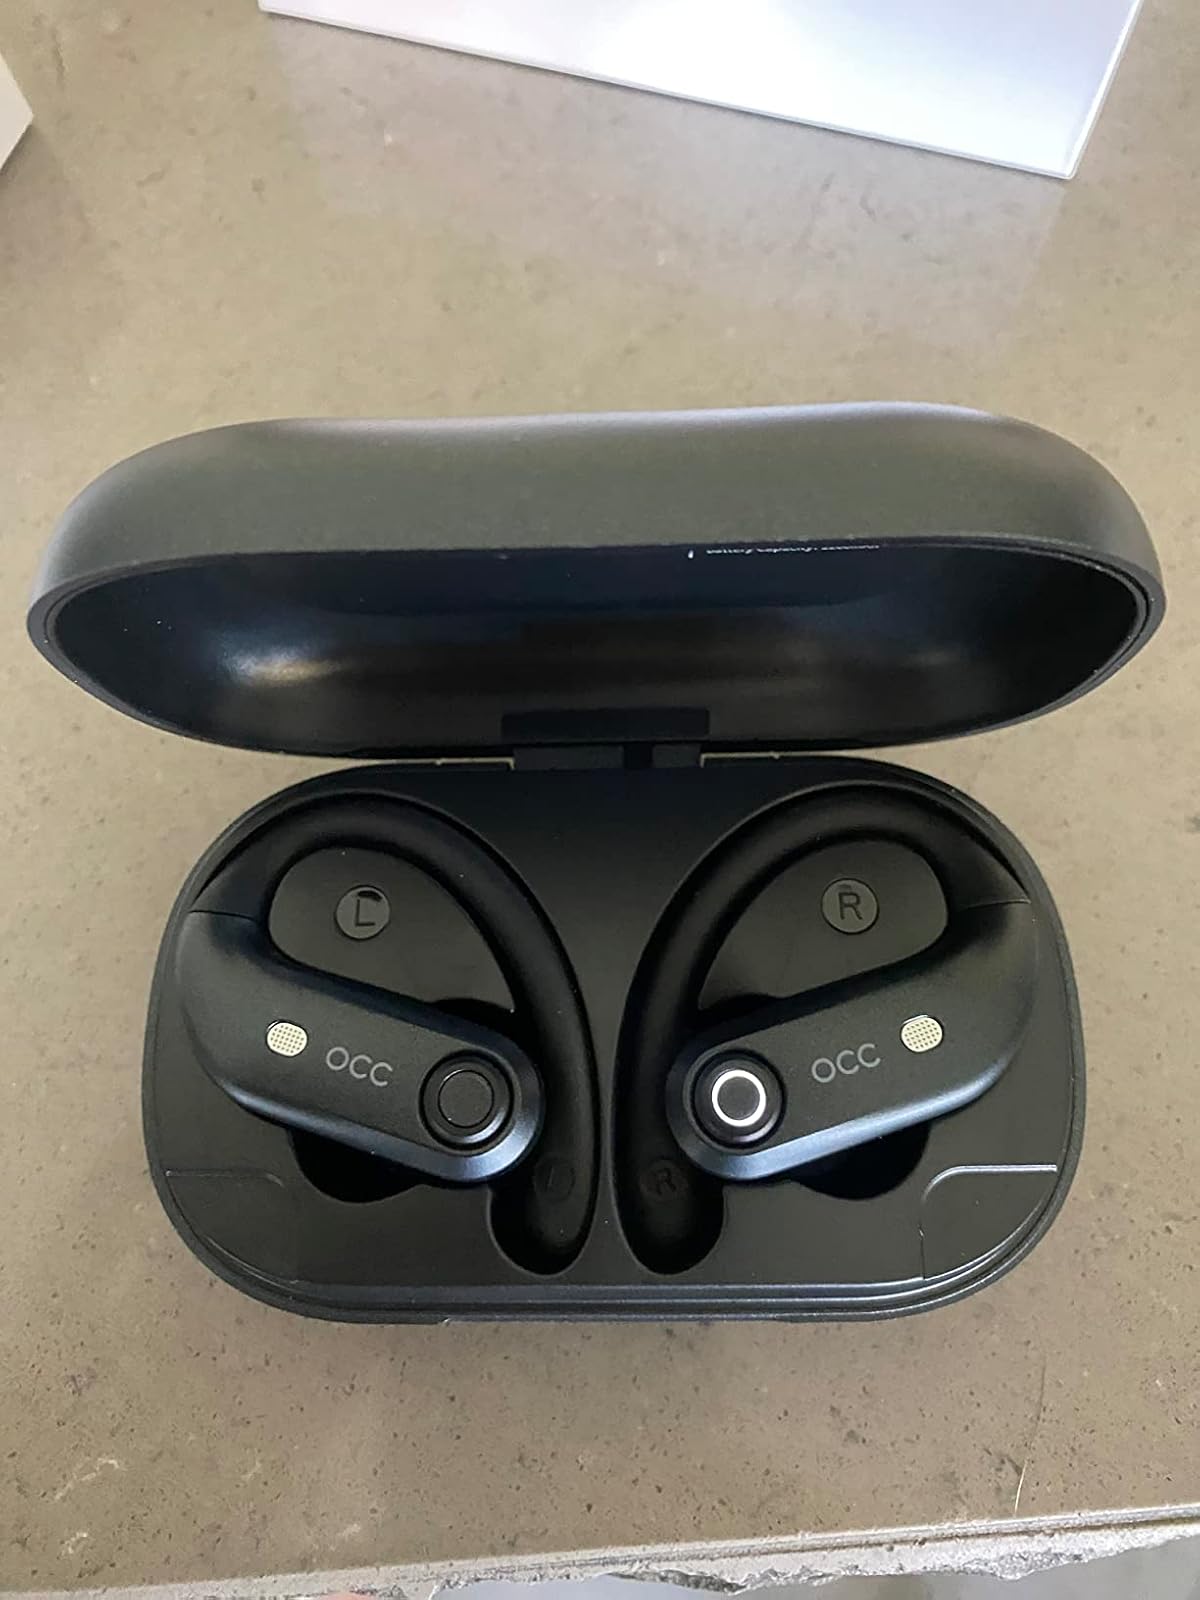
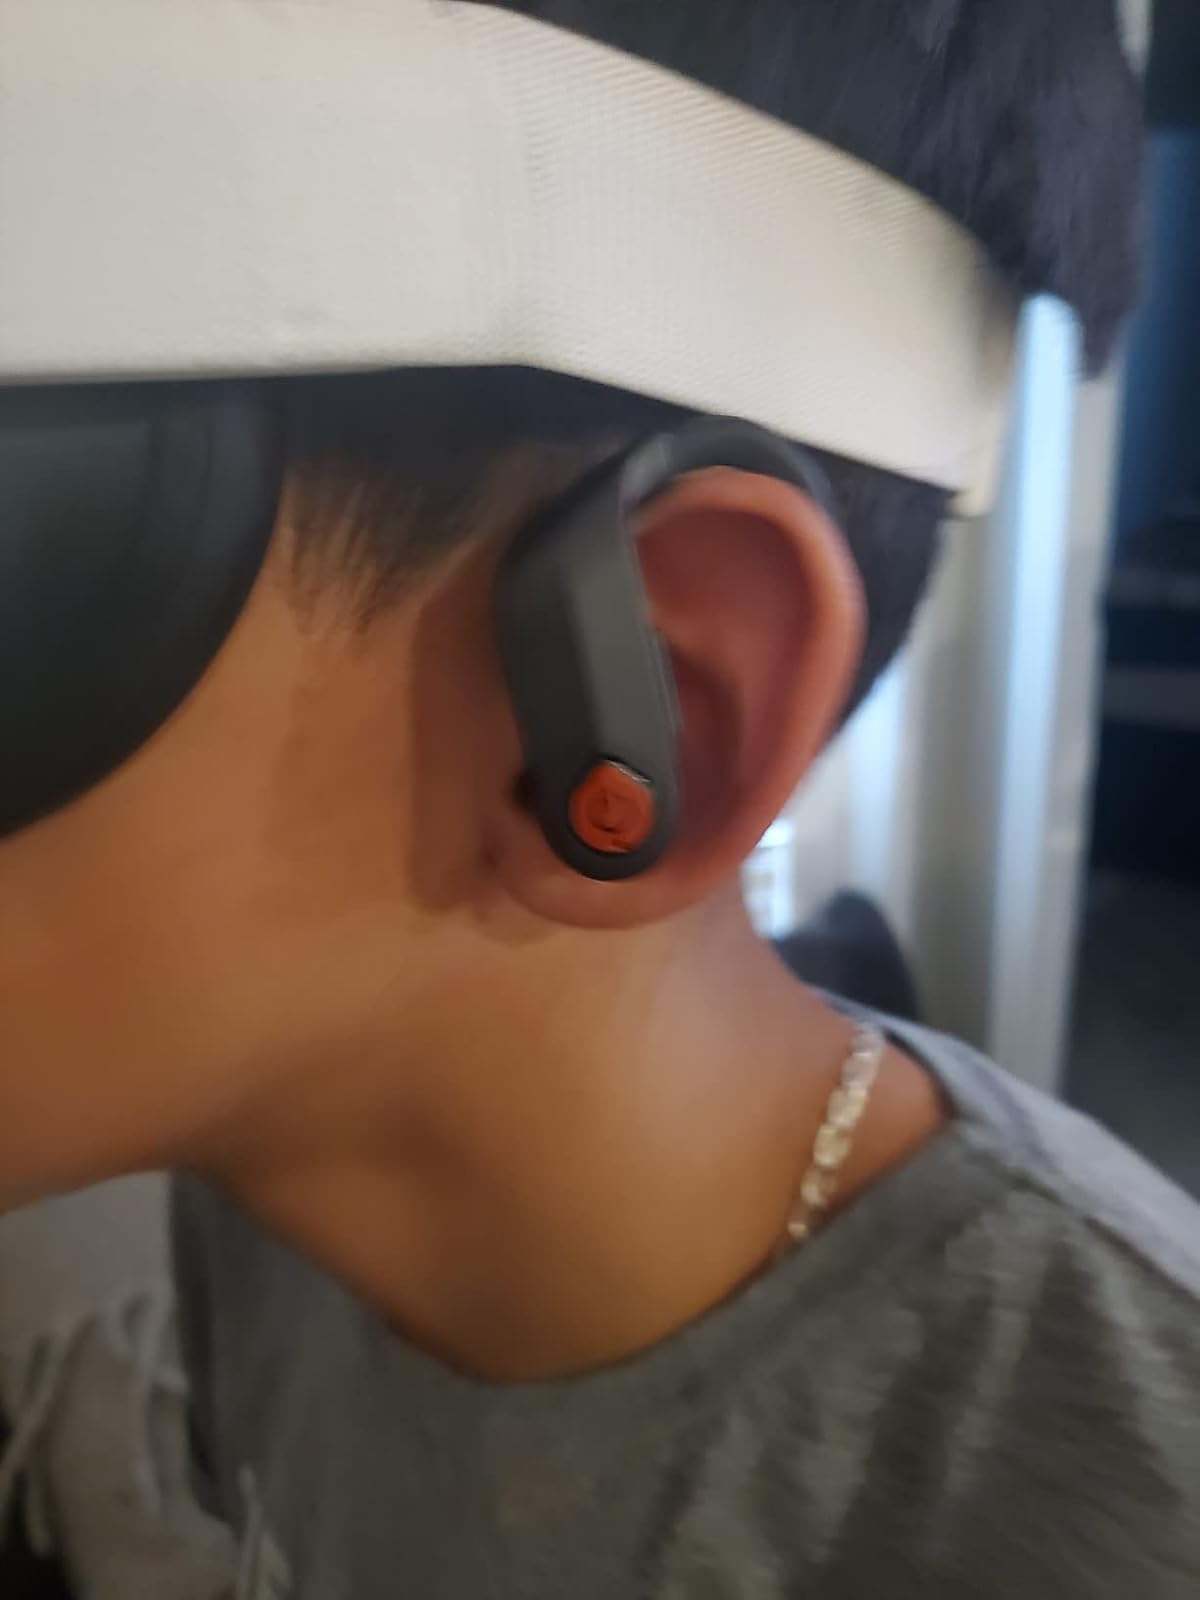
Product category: earbuds
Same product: no